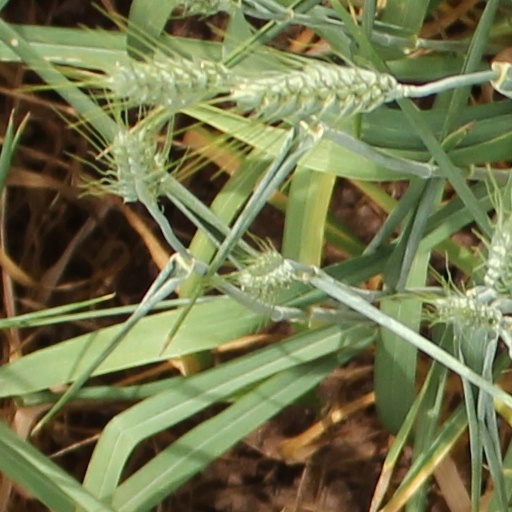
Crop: wheat